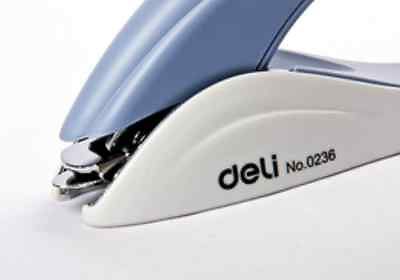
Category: stapler